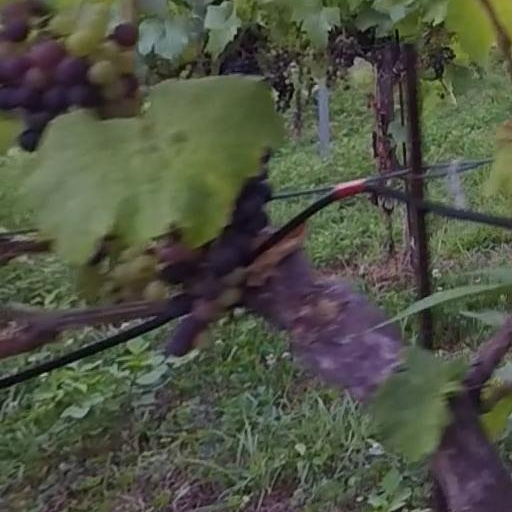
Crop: grape